Rosario Central Córdoba railway station

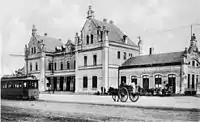
The original station building construction in the 1900s, before it was destroyed by a fire and rebuilt with significant changes

The central block of the Rosario station was completely destroyed by a fire on 31 December 1921. The reconstruction of the building started almost immediately. It ended in 1926 with the construction of a characteristic cupola (dome-shaped vault), which has been preserved until the present.